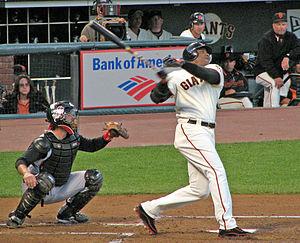
Au baseball, un coup de circuit, circuit, ou home run en anglais, est un coup sûr qui permet au frappeur de passer par toutes les bases d'une seule frappe, sans erreur de la défensive adverse. Le frappeur et les éventuels coureurs sur les buts au moment de la frappe marquent chacun un point. Si les buts sont remplis, un maximum de quatre points est marqué par l'équipe en offensive, ce qui s'appelle un grand chelem. Un coup de circuit est le plus souvent une balle frappée au-dessus de la clôture du champ extérieur entre les deux poteaux de limite de terrain. Il est possible de réussir un coup de circuit sans que la balle quitte le terrain ; on parle alors d'un circuit sur frappe intérieure, ou circuit à l'intérieur du terrain.
Barry Lamar Bonds est un ancien joueur professionnel de baseball.
La liste de joueurs des ligues majeures qui ont frappé 500 coups de circuit dans les Ligues majeures de baseball comprend 27 joueurs.